Julianne Moore

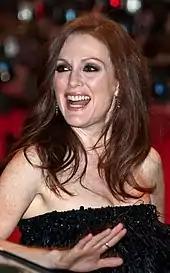
Moore attending a screening of "The Kids Are All Right" at the 2010 Berlin International Film Festival

Moore returned to television for the first time in 18 years when she played a guest role in the fourth season of "30 Rock". She appeared in five episodes of the Emmy-winning comedy, playing Nancy Donovan, a love interest to Alec Baldwin's character Jack Donaghy. She later appeared in the series finale in January 2013. She also returned to "As the World Turns" as Frannie Hughes, making a brief cameo appearance in a scene with her character's family near the end of the show's run in 2010.